Samleswari Temple

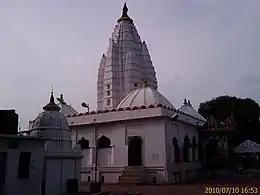
Samaleswari Temple

Samaleswari Temple is a Hindu temple in Sambalpur, Odisha, India, dedicated to the goddess known as 'Samaleswari', also known among the natives as "samalei maa", meaning Mother Samaleswari. Shree Shree Samaleswari, the revived presiding deity of Sambalpur, holds a profound religious significance across western Odisha and Chhattisgarh in India. Situated on the banks of the sacred Mahanadi River, Goddess Samaleswari has been worshipped since ancient times as Jagat Janani (Mother of the Universe), Durga, Mahalaxmi, Mahasaraswati, and Adishakti. After Lord Jagannath, she is the only deity in Odisha who presides over such a vast region, encompassing all of western Odisha, and extending into parts of Jharkhand and Chhattisgarh.